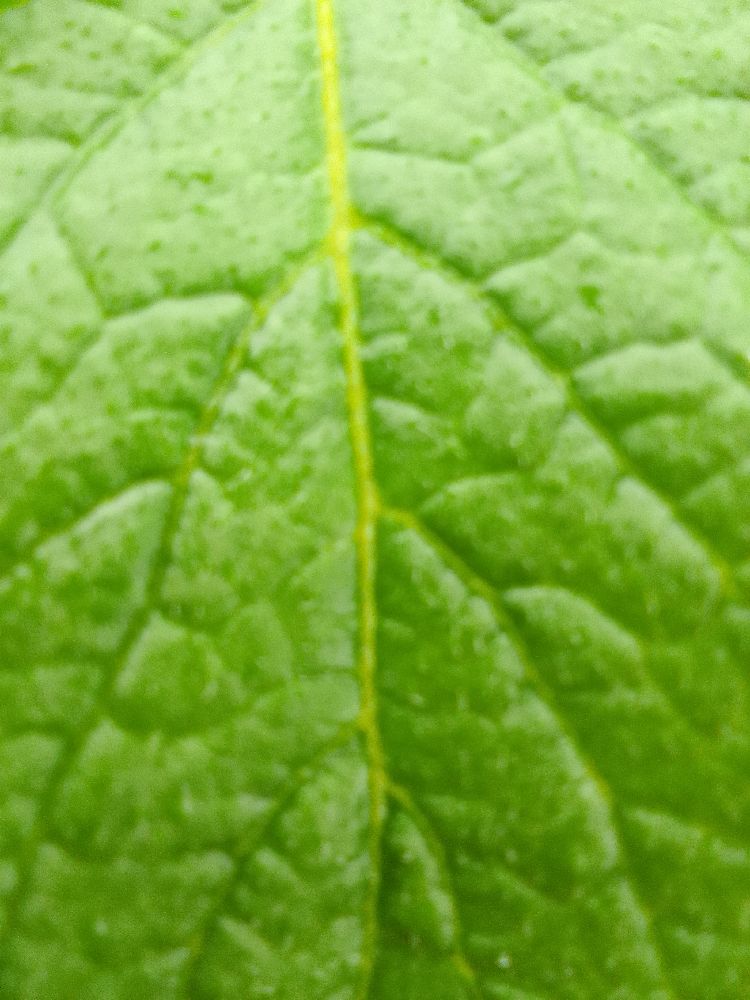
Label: Healthy